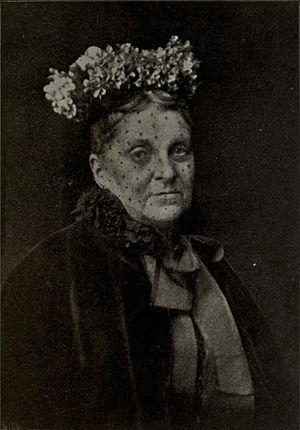
Henrietta Howland Green dite Hetty Green, née le 21 novembre 1834 à New Bedford et morte le 3 juillet 1916 à New York, est une femme d'affaires américaine de la période Gilded Age. Surnommée « la sorcière de Wall Street », elle fut l'une des rares femmes financières de son temps et sans doute l'une des plus riches du monde.